Thaïs

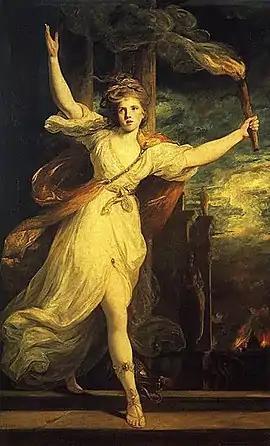
"Thaïs of Athens with Torch" (1781)by Joshua Reynolds

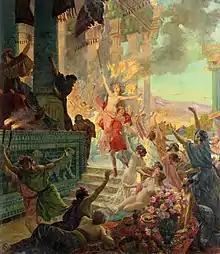
Thaïs leading the destruction of the palace of Persepolis, as imagined in "Thaïs" by Georges-Antoine Rochegrosse, 1890.

Thaïs was a Greek who accompanied Alexander the Great on his military campaigns. Likely from Athens, she is most famous for having instigated the burning of Persepolis, the capital city of the Achaemenid Persian Empire, after it was conquered by Alexander's army in 330 BCE. At the time, Thaïs was the lover of Ptolemy I Soter, who was one of Alexander's close companions and generals. It has been suggested that she may also have been Alexander's lover on the basis of a statement by the Greek rhetorician Athenaeus, who writes that Alexander liked to "keep Thaïs about him" without directly classifying the nature of their relationship as intimate; this may simply have meant that he enjoyed her company, as she is said to have been very witty and entertaining. Athenaeus also states that after Alexander's death in 323 BCE, Thaïs married Ptolemy and bore three of his children.